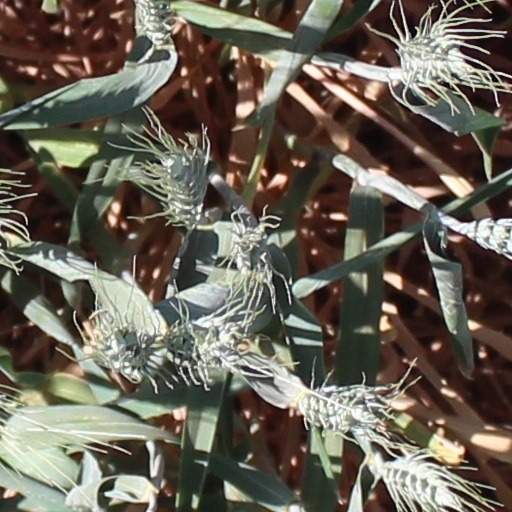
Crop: wheat